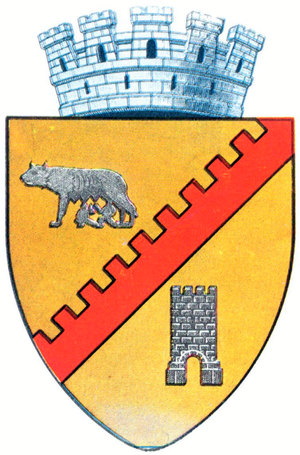
Caracal est une municipalité et une ville roumaine du județ d'Olt, dans la région historique de Valachie et dans la région de développement du Sud-ouest.